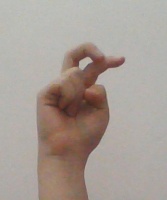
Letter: zay